Gigantoraptor

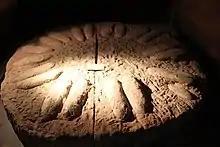
Fossilized "Macroelongatoolithus" nest from Zhengzhou, featuring the large center region devoid of eggs

In 2017, Waisum Ma and colleagues re-examined the preserved jaws of "Gigantoraptor" and found that it had the deepest beak among caenagnathids and a relatively different diet from other oviraptorosaurs. For instance, the articular region of the jaws of "Gigantoraptor" show convergence to those of the modern tuatara. The articular region in this reptile enables propalinal jaw movement (a forward and backward movement) during feeding, and based on the similarities between their jaws, Ma and colleagues suggested that "Gigantoraptor" could have employed propalinal jaw movement as well. This movement aided with the sharp shelves of the dentary may indicate a shearing bite capable of cutting through plants (and potentially meat). This is comparable to other caenagnathids and contrasting with the jaws of oviraptorids, whose jaws seem better suited for crushing food. The depth of the lower jaw indicates the presence of a large tongue, which could have assisted the animal in food processing, and possibly improving the feeding efficiency.